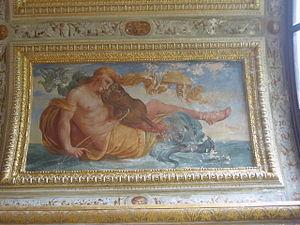
Le château de Fontainebleau est un château royal de styles principalement Renaissance et classique, près du centre-ville de Fontainebleau, à une soixantaine de kilomètres au sud-est de Paris, en France. Les premières traces d'un château à Fontainebleau remontent au XIIᵉ siècle. Les derniers travaux sont effectués au XIXᵉ siècle.